Maria Gładkowska

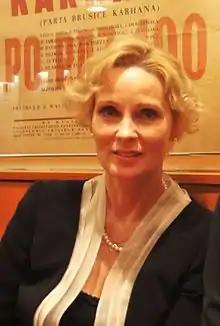
Maria Gładkowska (2011)

Maria Gładkowska (born 16 September 1957) is a Polish film, stage, and television actress. She gained critical acclaim in the 1980s that culminated in her Zbigniew Cybulski Award (1988). Gładkowska portrayed Daisy, Princess of Pless, her breakthrough performance in "Magnat" (1987), which was included in the list of 100 Best Polish Films of all time.